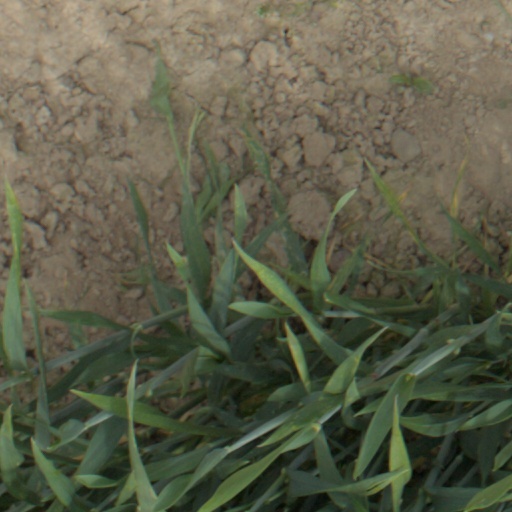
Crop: wheat